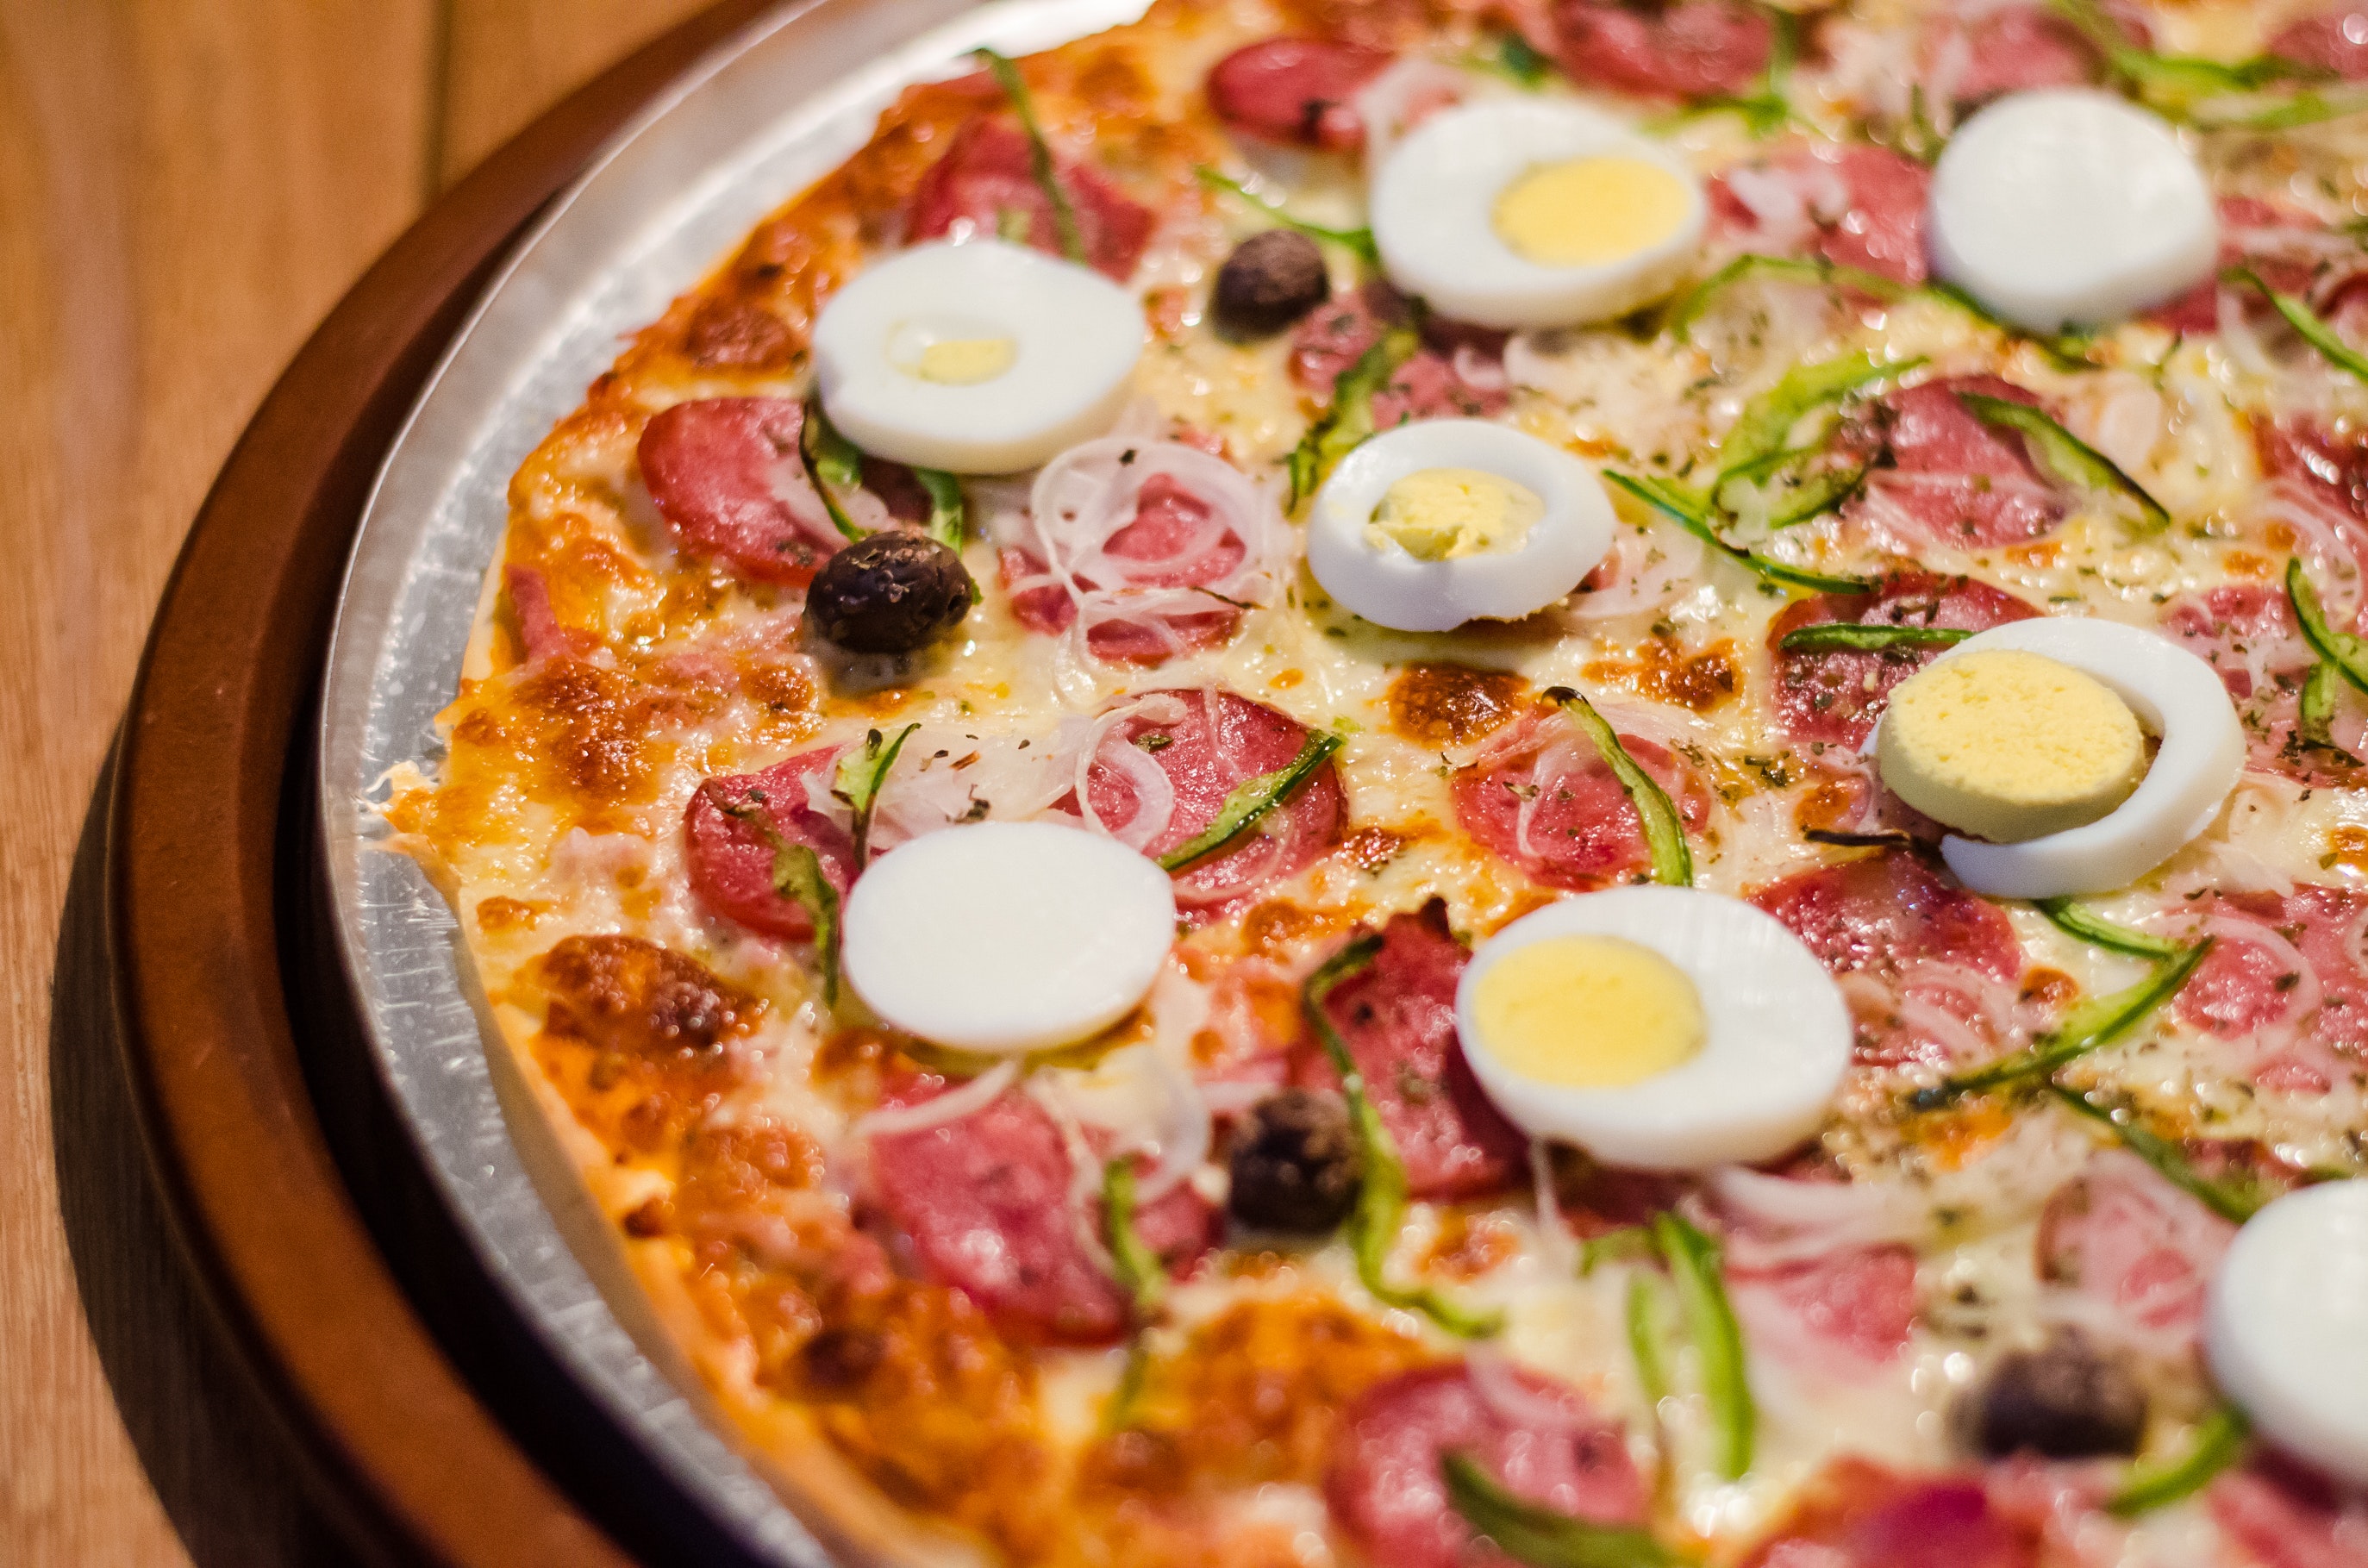
dish, pizza, food, cuisine, pizza cheese, california style pizza, ingredient, sicilian pizza, italian food, flatbread, meat, recipe, produce, brunch, tarte flamb e, quiche, pepperoni, cookware and bakeware, comfort food, american food, junk food, fast food, supper, frittata, Take out food